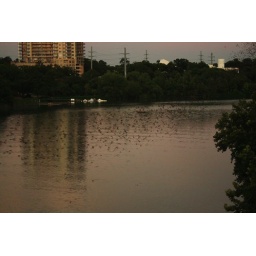
Each evening around sunset the Congress Avenue bats emerge like a black cloud from the crevices of the bridge.